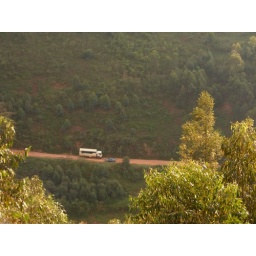
Another company's truck on the road below